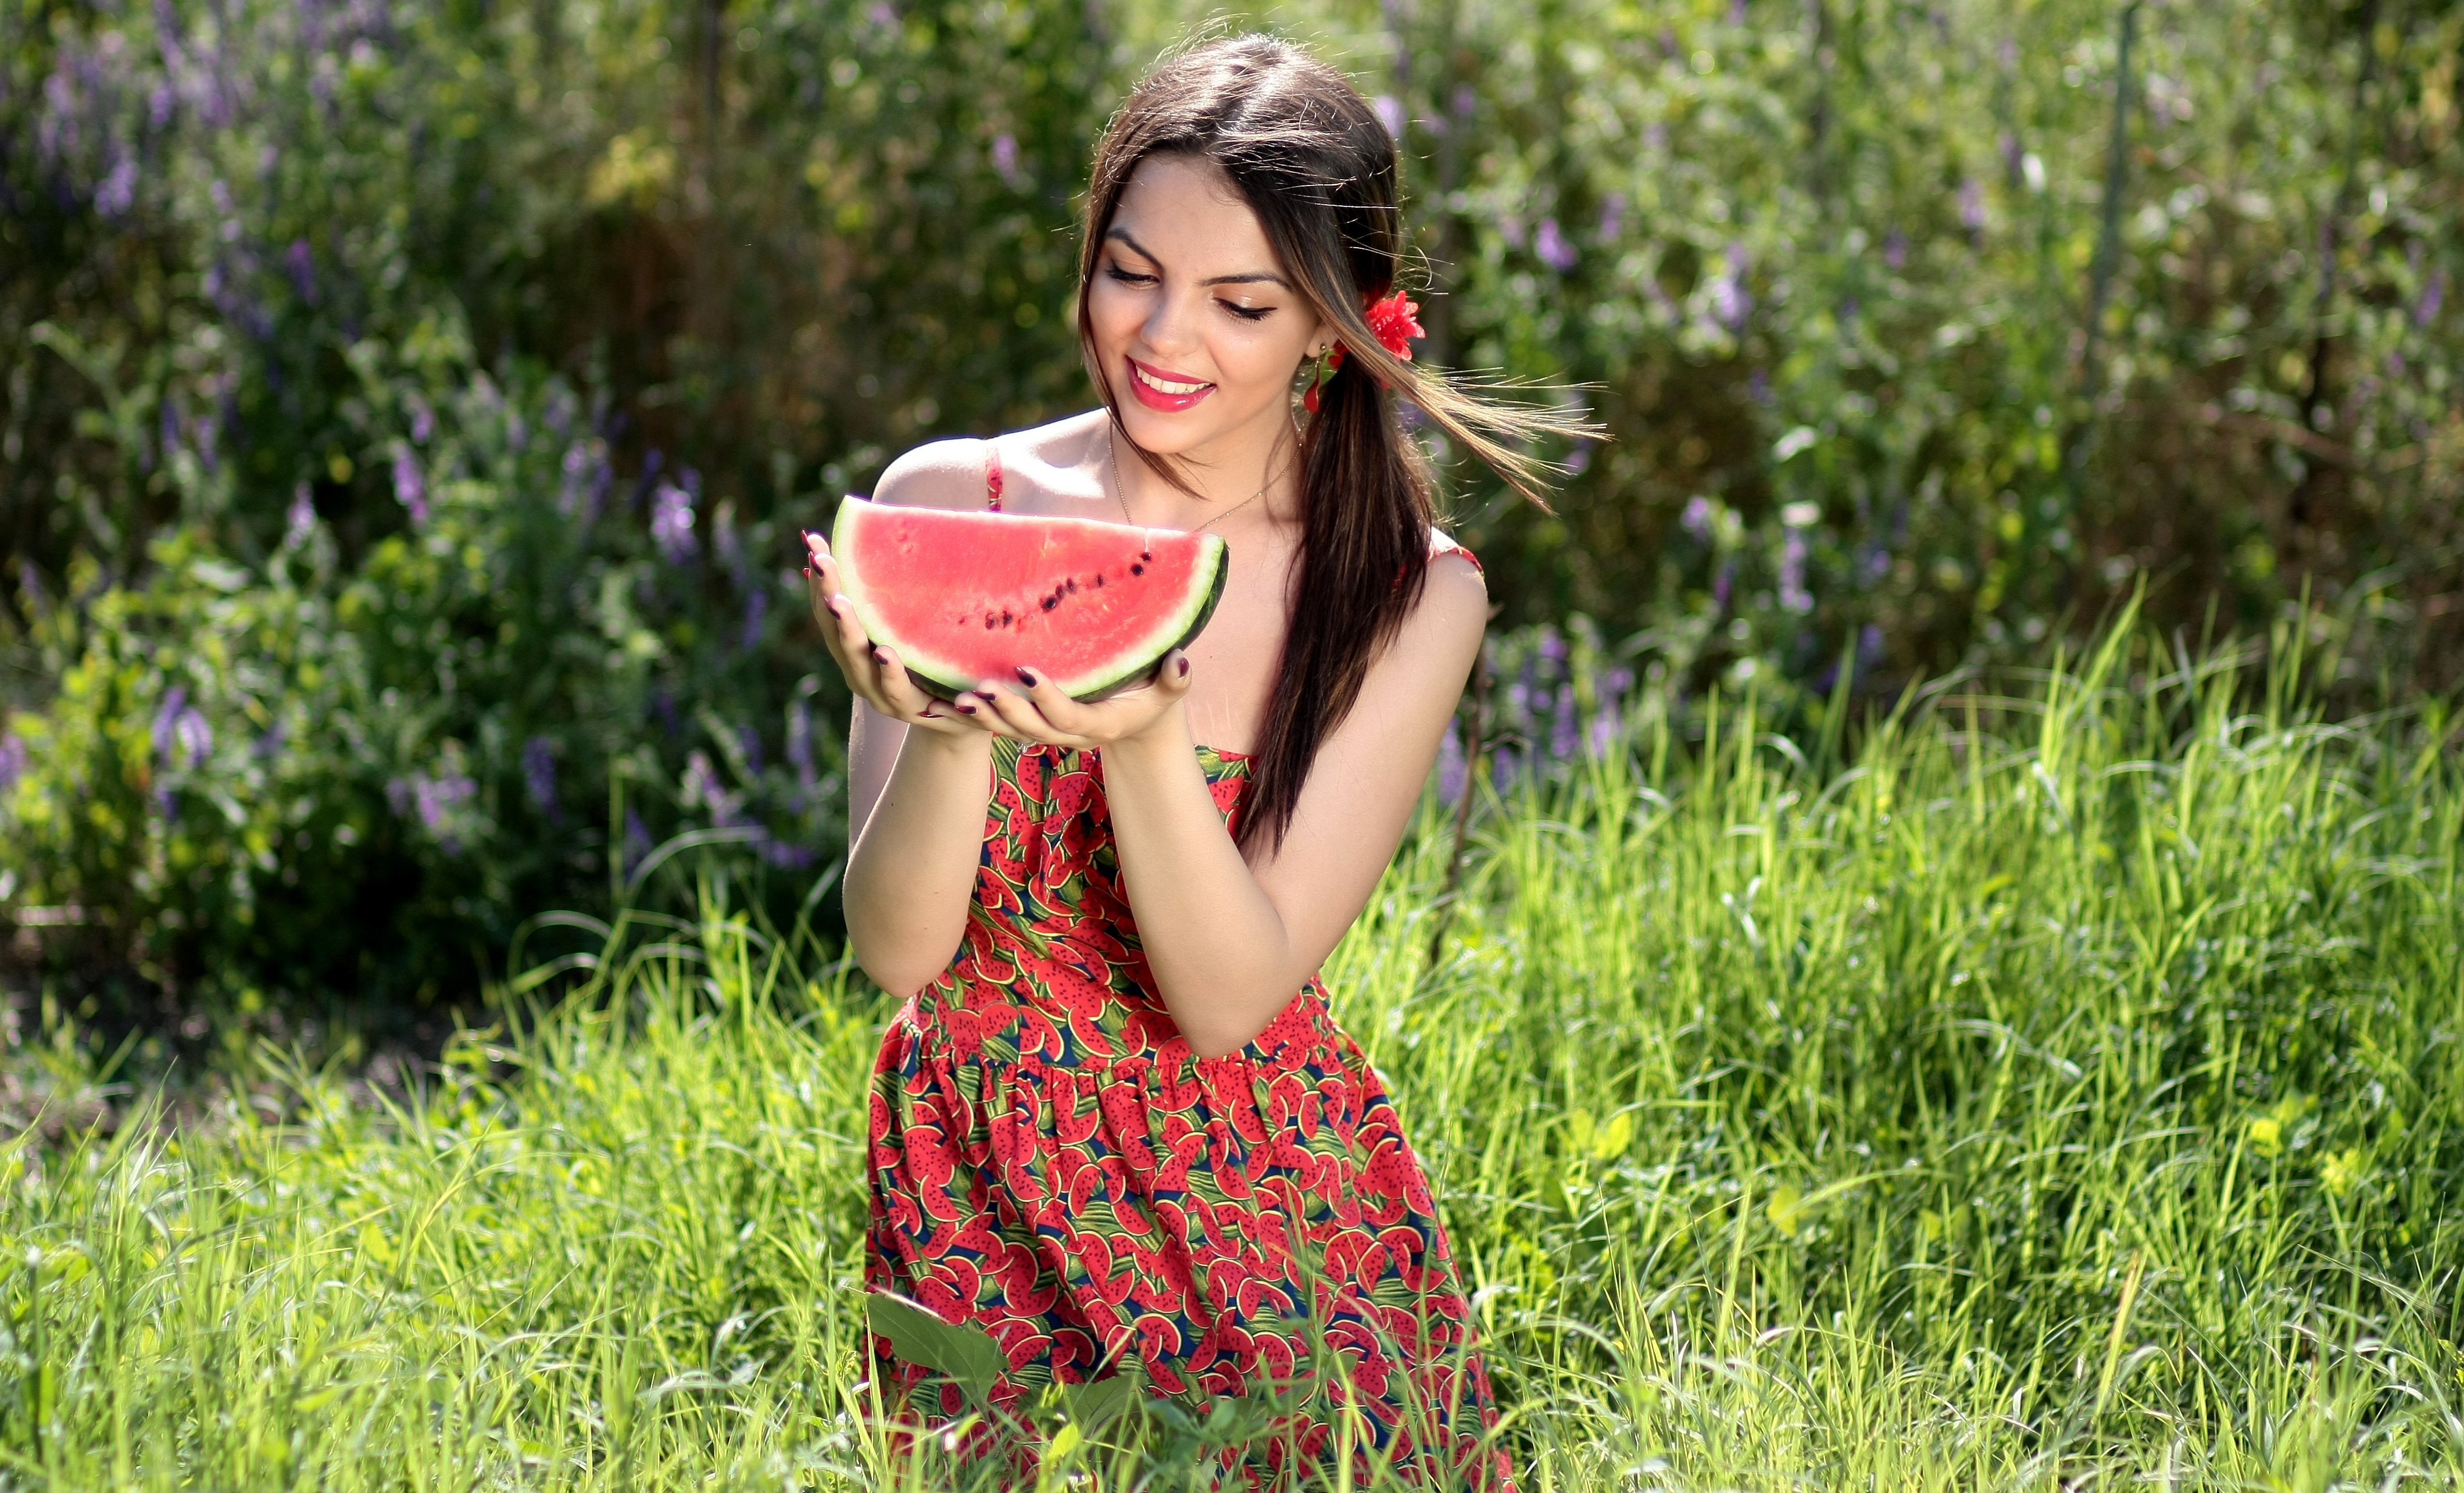
nature, grass, person, girl, woman, lawn, photography, meadow, flower, summer, model, spring, green, red, fashion, clothing, lady, dress, beauty, melon, photo shoot, portrait photography